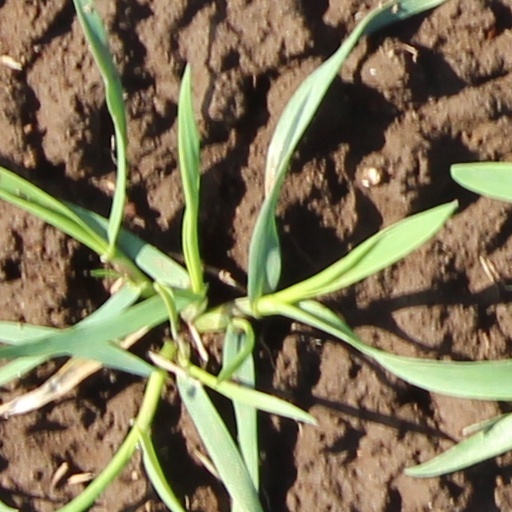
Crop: wheat